Garry Peterson

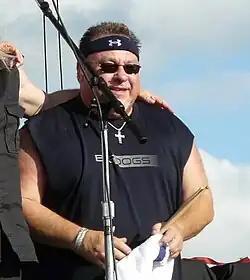
Peterson in 2008

Garry Denis Peterson (born May 26, 1945) is a Canadian-American drummer. Peterson was originally a "child prodigy" drummer, backing many popular acts in the 1950s, but is best remembered as an original member of The Guess Who. He served as the band's drummer from 1962 to 1975.